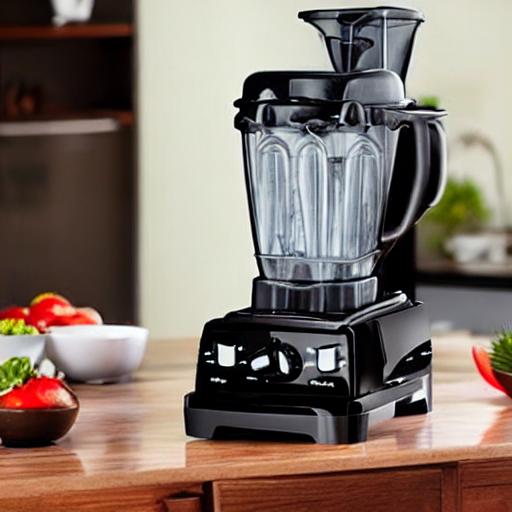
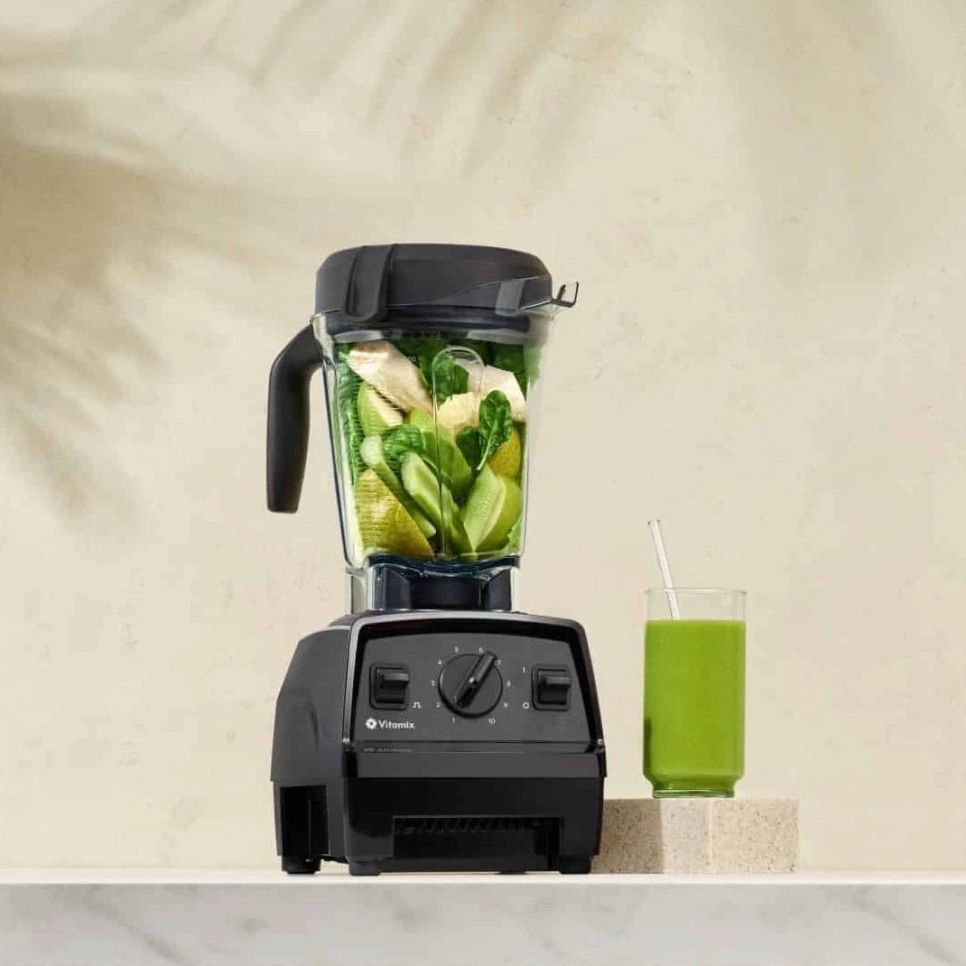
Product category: items_blender
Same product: no